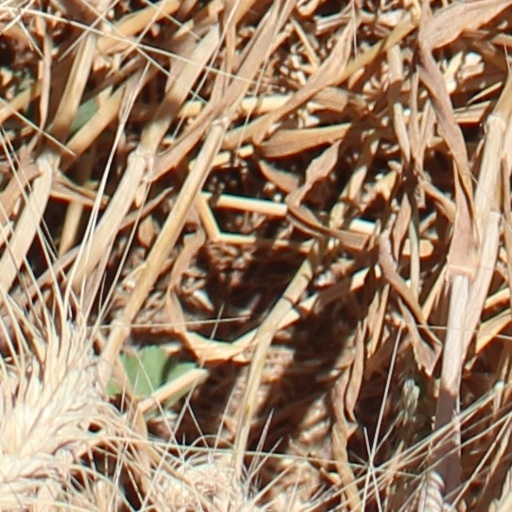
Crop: wheat